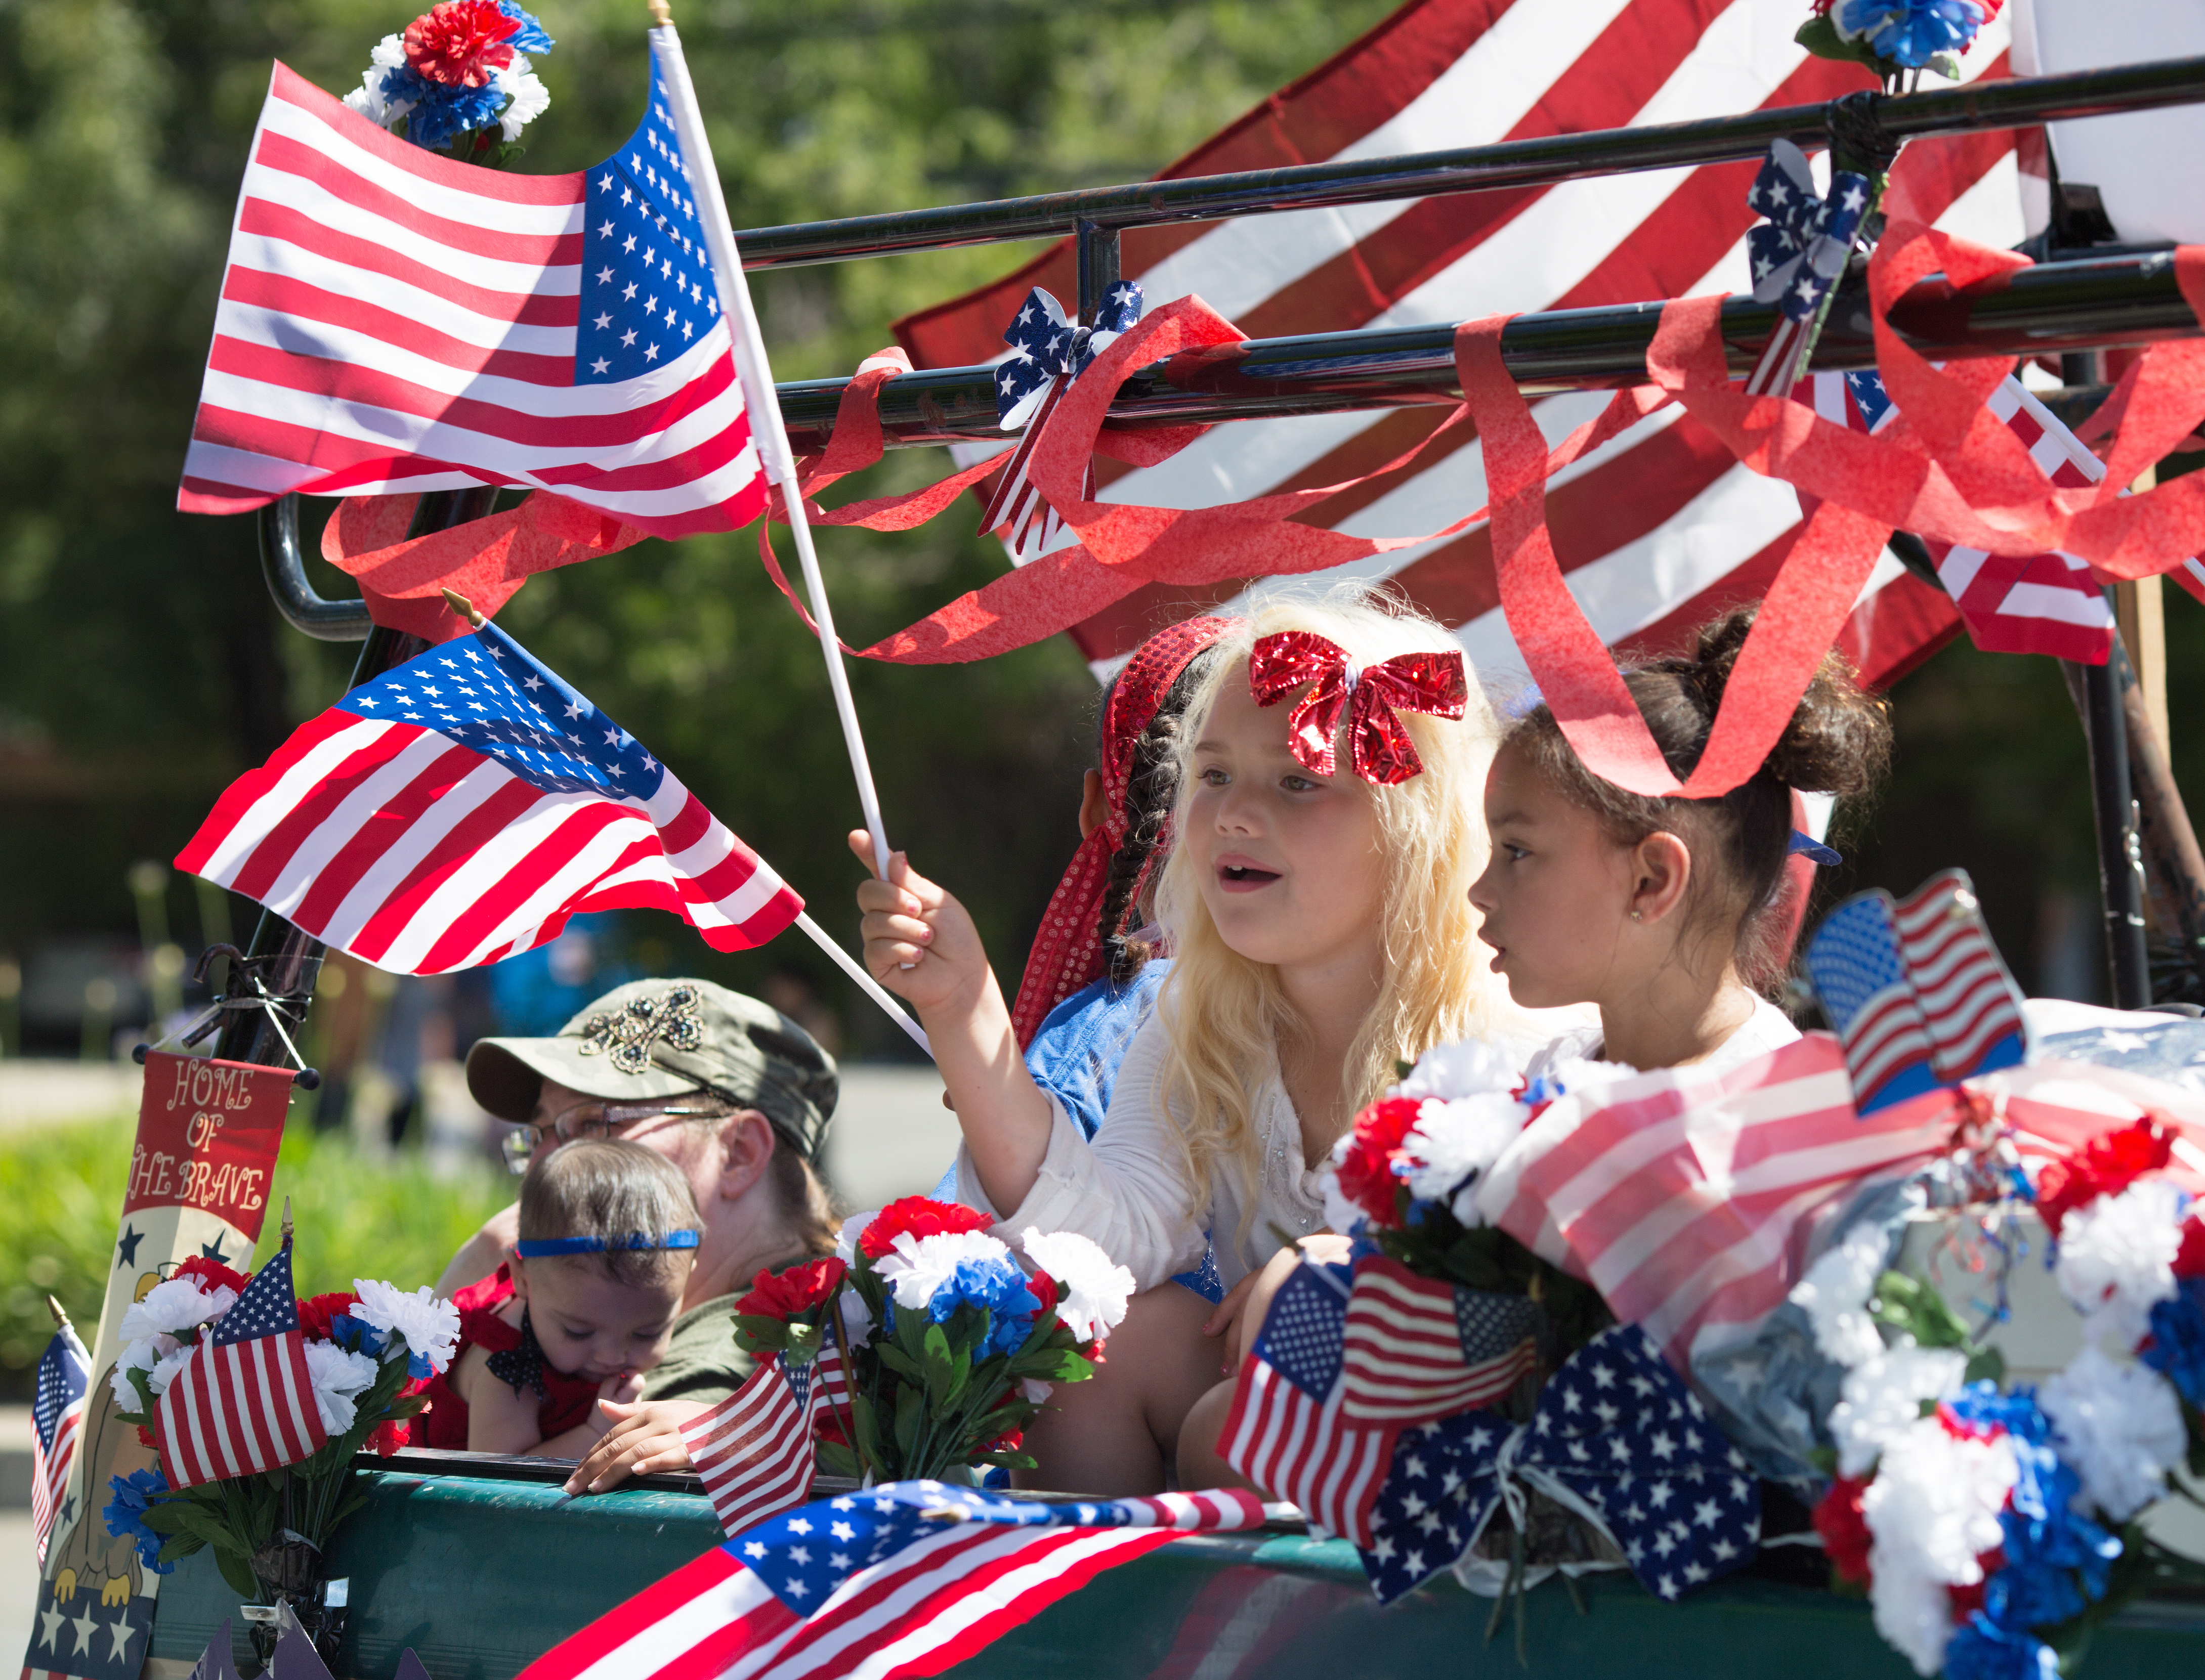
carnival, flag, parade, 2016, festival, event, wattavenue, americana, memorialday